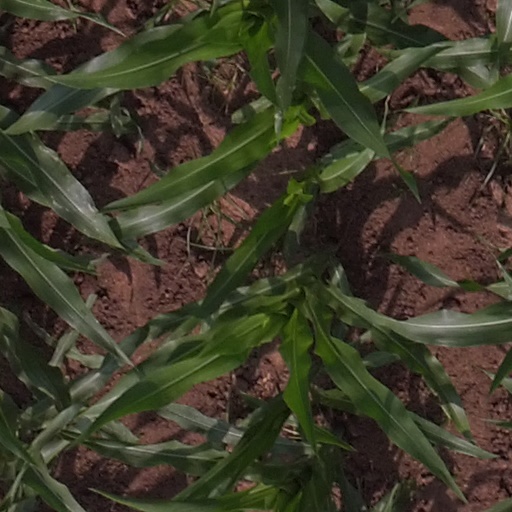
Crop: maize; corn